Walter Hoving

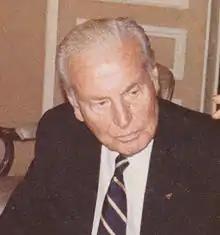

Walter Hoving (December 2, 1897 – November 27, 1989) was a Swedish-born American businessman and writer. He was the chairman of Tiffany & Company from 1955 to 1980.